Funerary art in Puritan New England

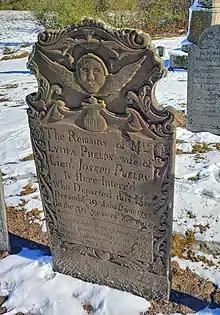
Brownstone marker carved by Thomas Johnson II, Old Hebron Cemetery, Hebron, Connecticut

Late 19th century academics tended to view older graveyards as basically museums that were, as the historian Richard Meyer observed, distant "outdoor, spatially delineated repositories of cultural artifacts". Modern historians see them as unique artifacts which provide insight into understanding the thoughts and beliefs of the people buried within. Expanding on this thought, the historian Terry G. Jordan said that, given the artifact's density and state of preservation in New England, "nowhere else [in America] is it possible to look so deeply into our people's past". Meyer's takes this further, writing that the grave art of this period "exhibit patterns of change over temporal spans...and...can in many instances yield valuable cultural insights to a number of discrete time periods, including the present." Following Forbes work, researchers applied social sciences techniques in interpretation.